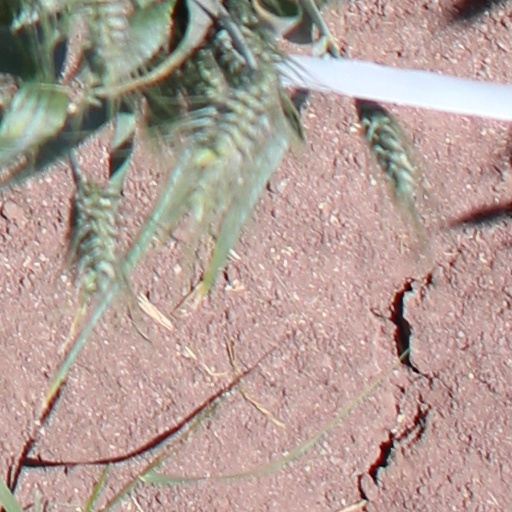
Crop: wheat